American occupation of Ramadi

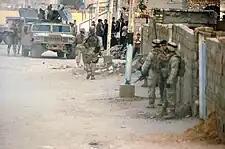
U.S. Marines prepare to conduct house calls in Ramadi, 18 February 2005

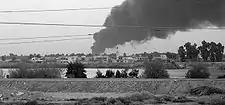
A smoke plume caused by an insurgent attack on the government center in downtown Ramadi, 13 March 2006

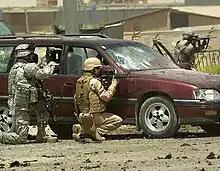
U.S. Army soldiers and Iraqi Security Forces in Ramadi, 10 August 2006

The 3rd ACR departed Ramadi in September 2003, handing it over to the 1st Brigade Combat Team, 1st Infantry Division (1st BCT, 1st ID) of Fort Riley, Kansas; however, until March, the 1st BCT fell under the command of the 82nd Airborne Division. In March, the 1st Marine Division deployed to Anbar, replacing the 82nd. While Army units in Iraq complete year-long tours, Marine units stay for seven months; in Ramadi, one Marine battalion typically augments an Army brigade.